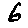
Label: 6